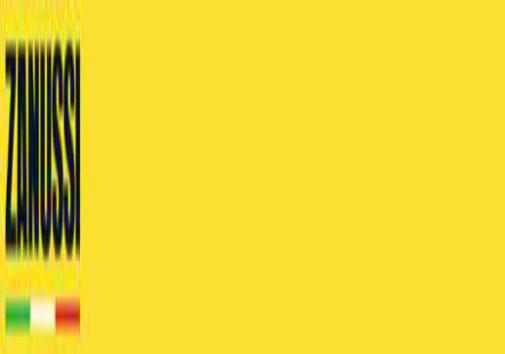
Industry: Electronic